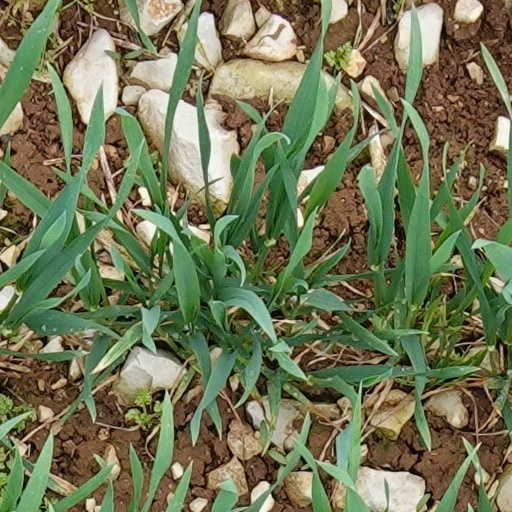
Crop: wheat